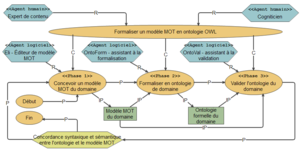
Méthodologie d'OntoCASE
Le langage de Modélisation par Objets Typés conçu par Gilbert Paquette en collaboration avec les chercheurs du centre de recherche LICEF, est un langage de représentation graphique et semi-formel de la connaissance.